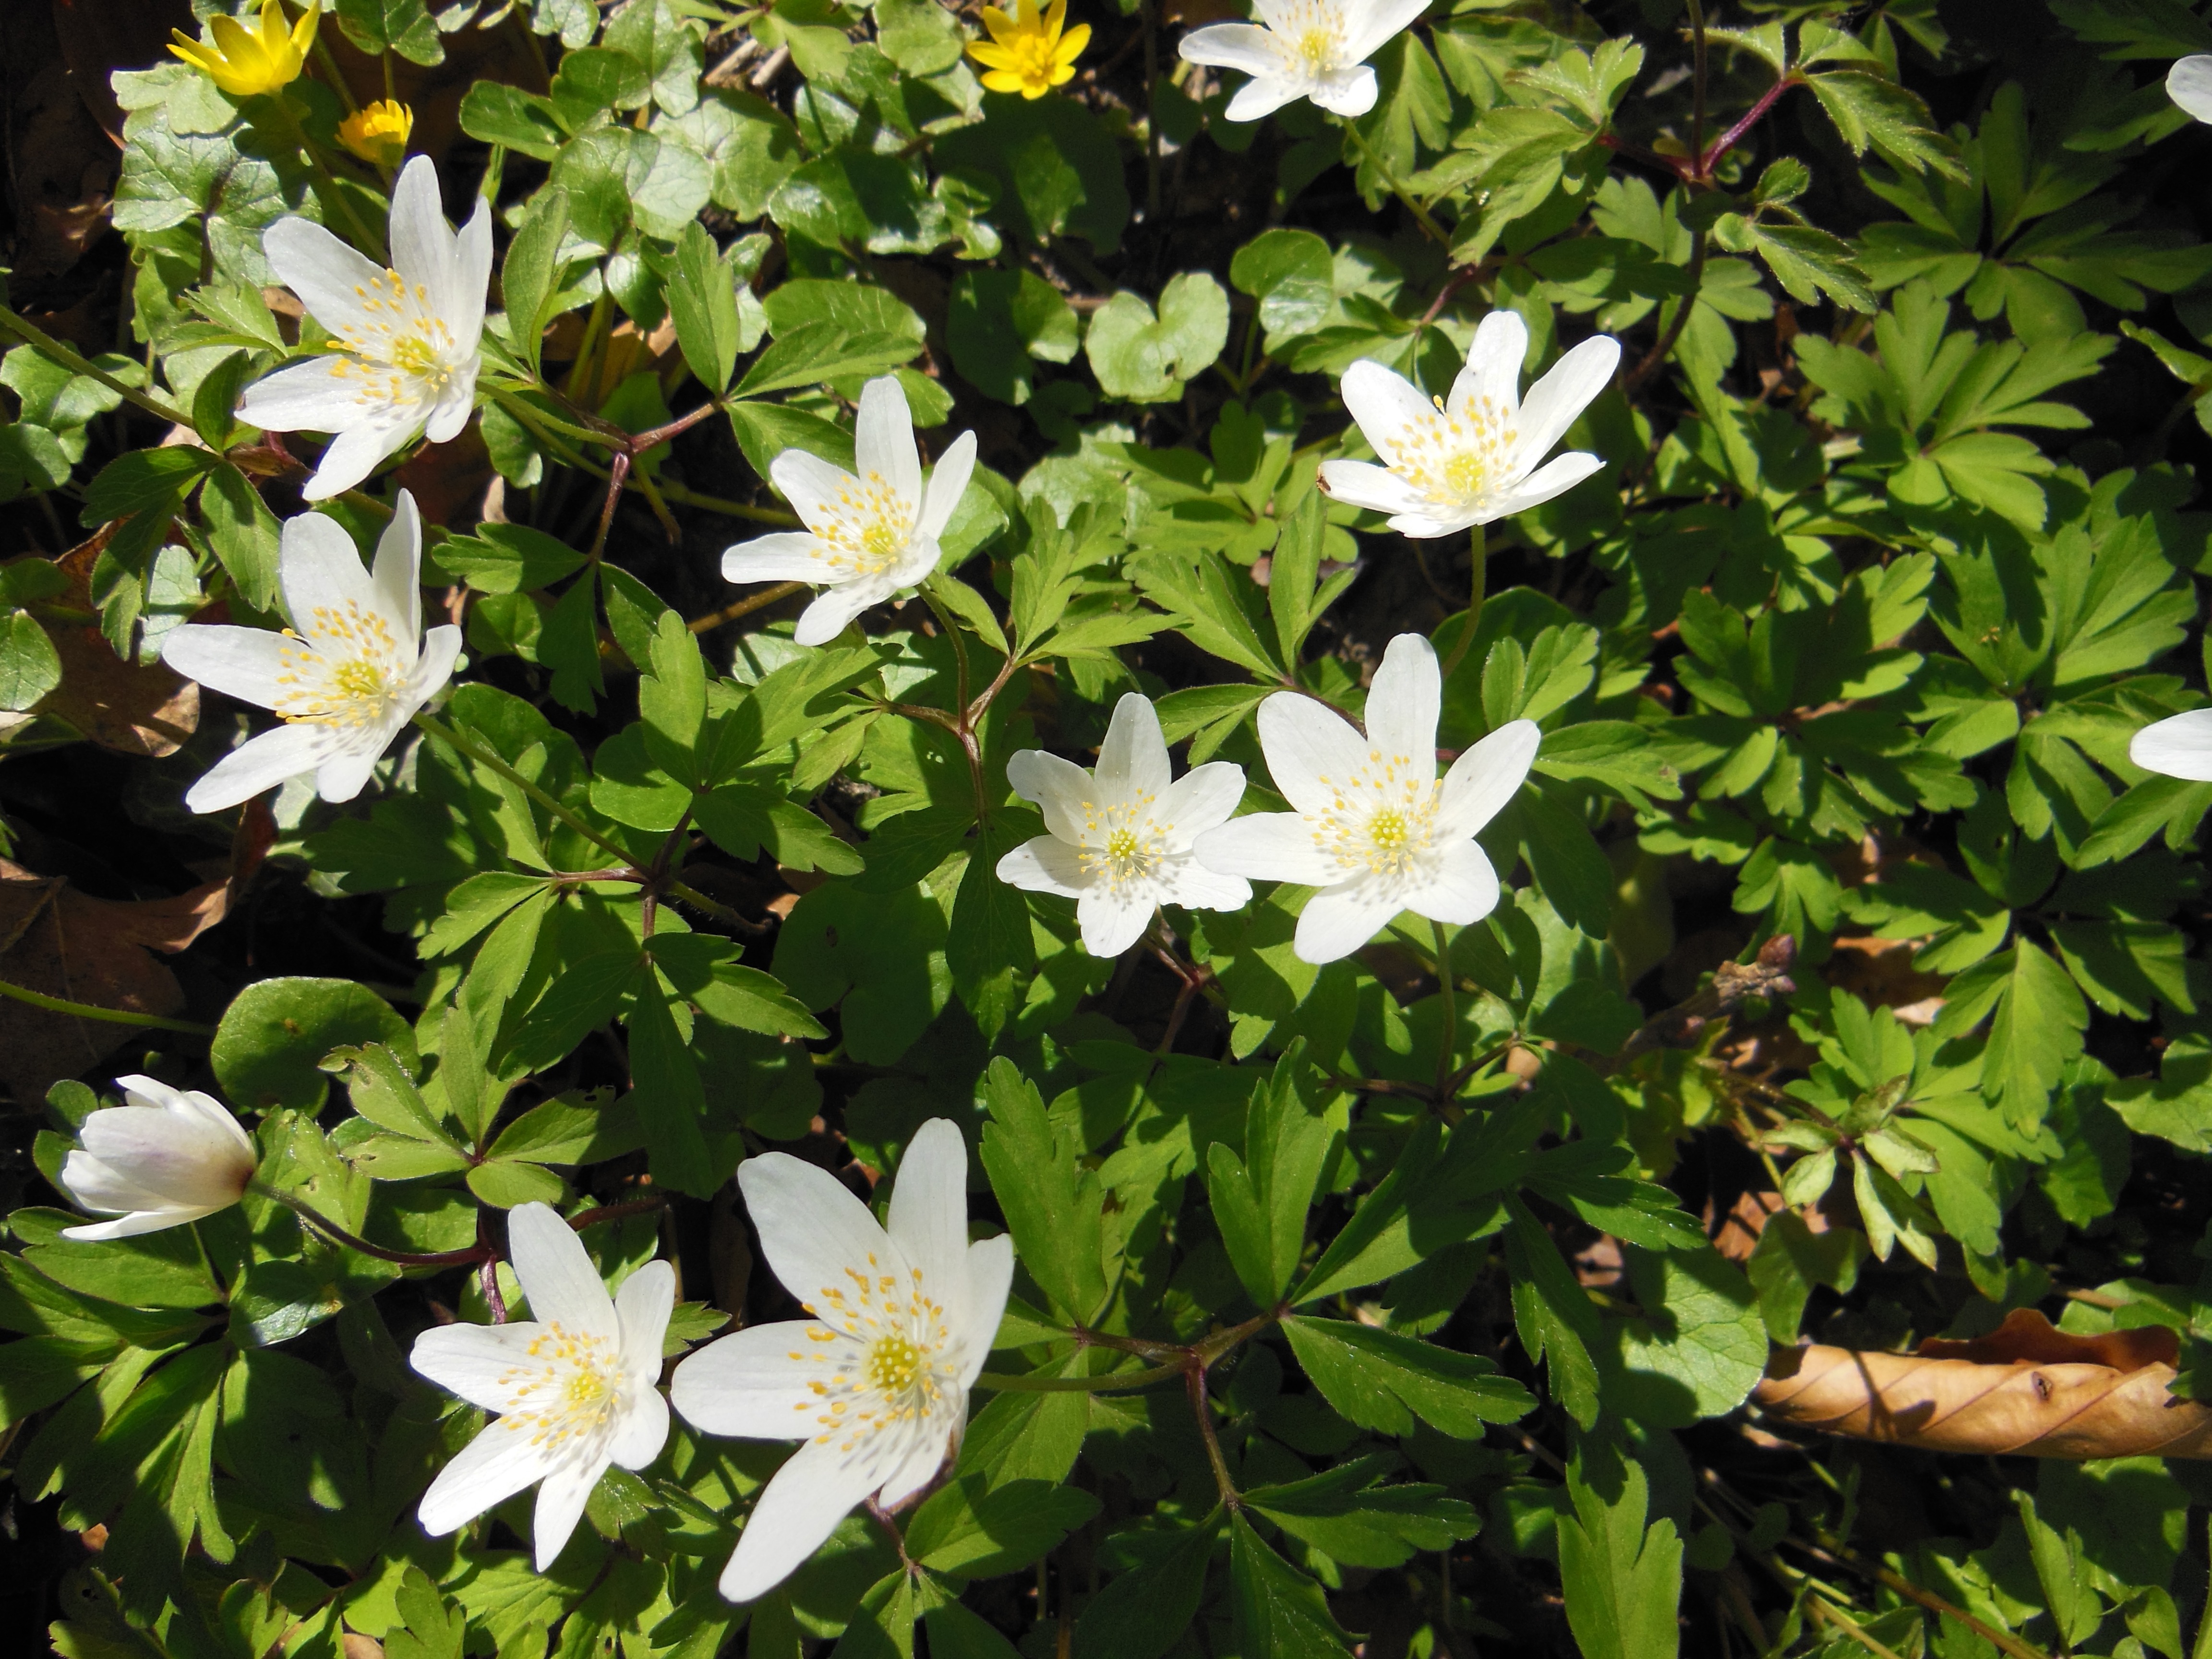
nature, plant, white, flower, spring, green, botany, yellow, flora, plants, wildflower, flowers, forest floor, background, shrub, wallpaper, denmark, beautiful, clematis, wood anemone, flowering plant, anemone nemorosa, land plant, nyborg, funen, plant kingdom, spring heralds